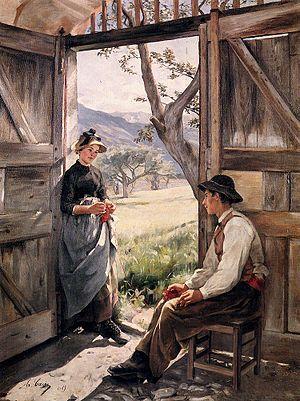
Jeunes paysans
Marie Caire Tonoir, née Marie Tonoir à Lyon le 25 août 1860 et morte à Jausiers le 12 mars 1934 est une femme peintre française.